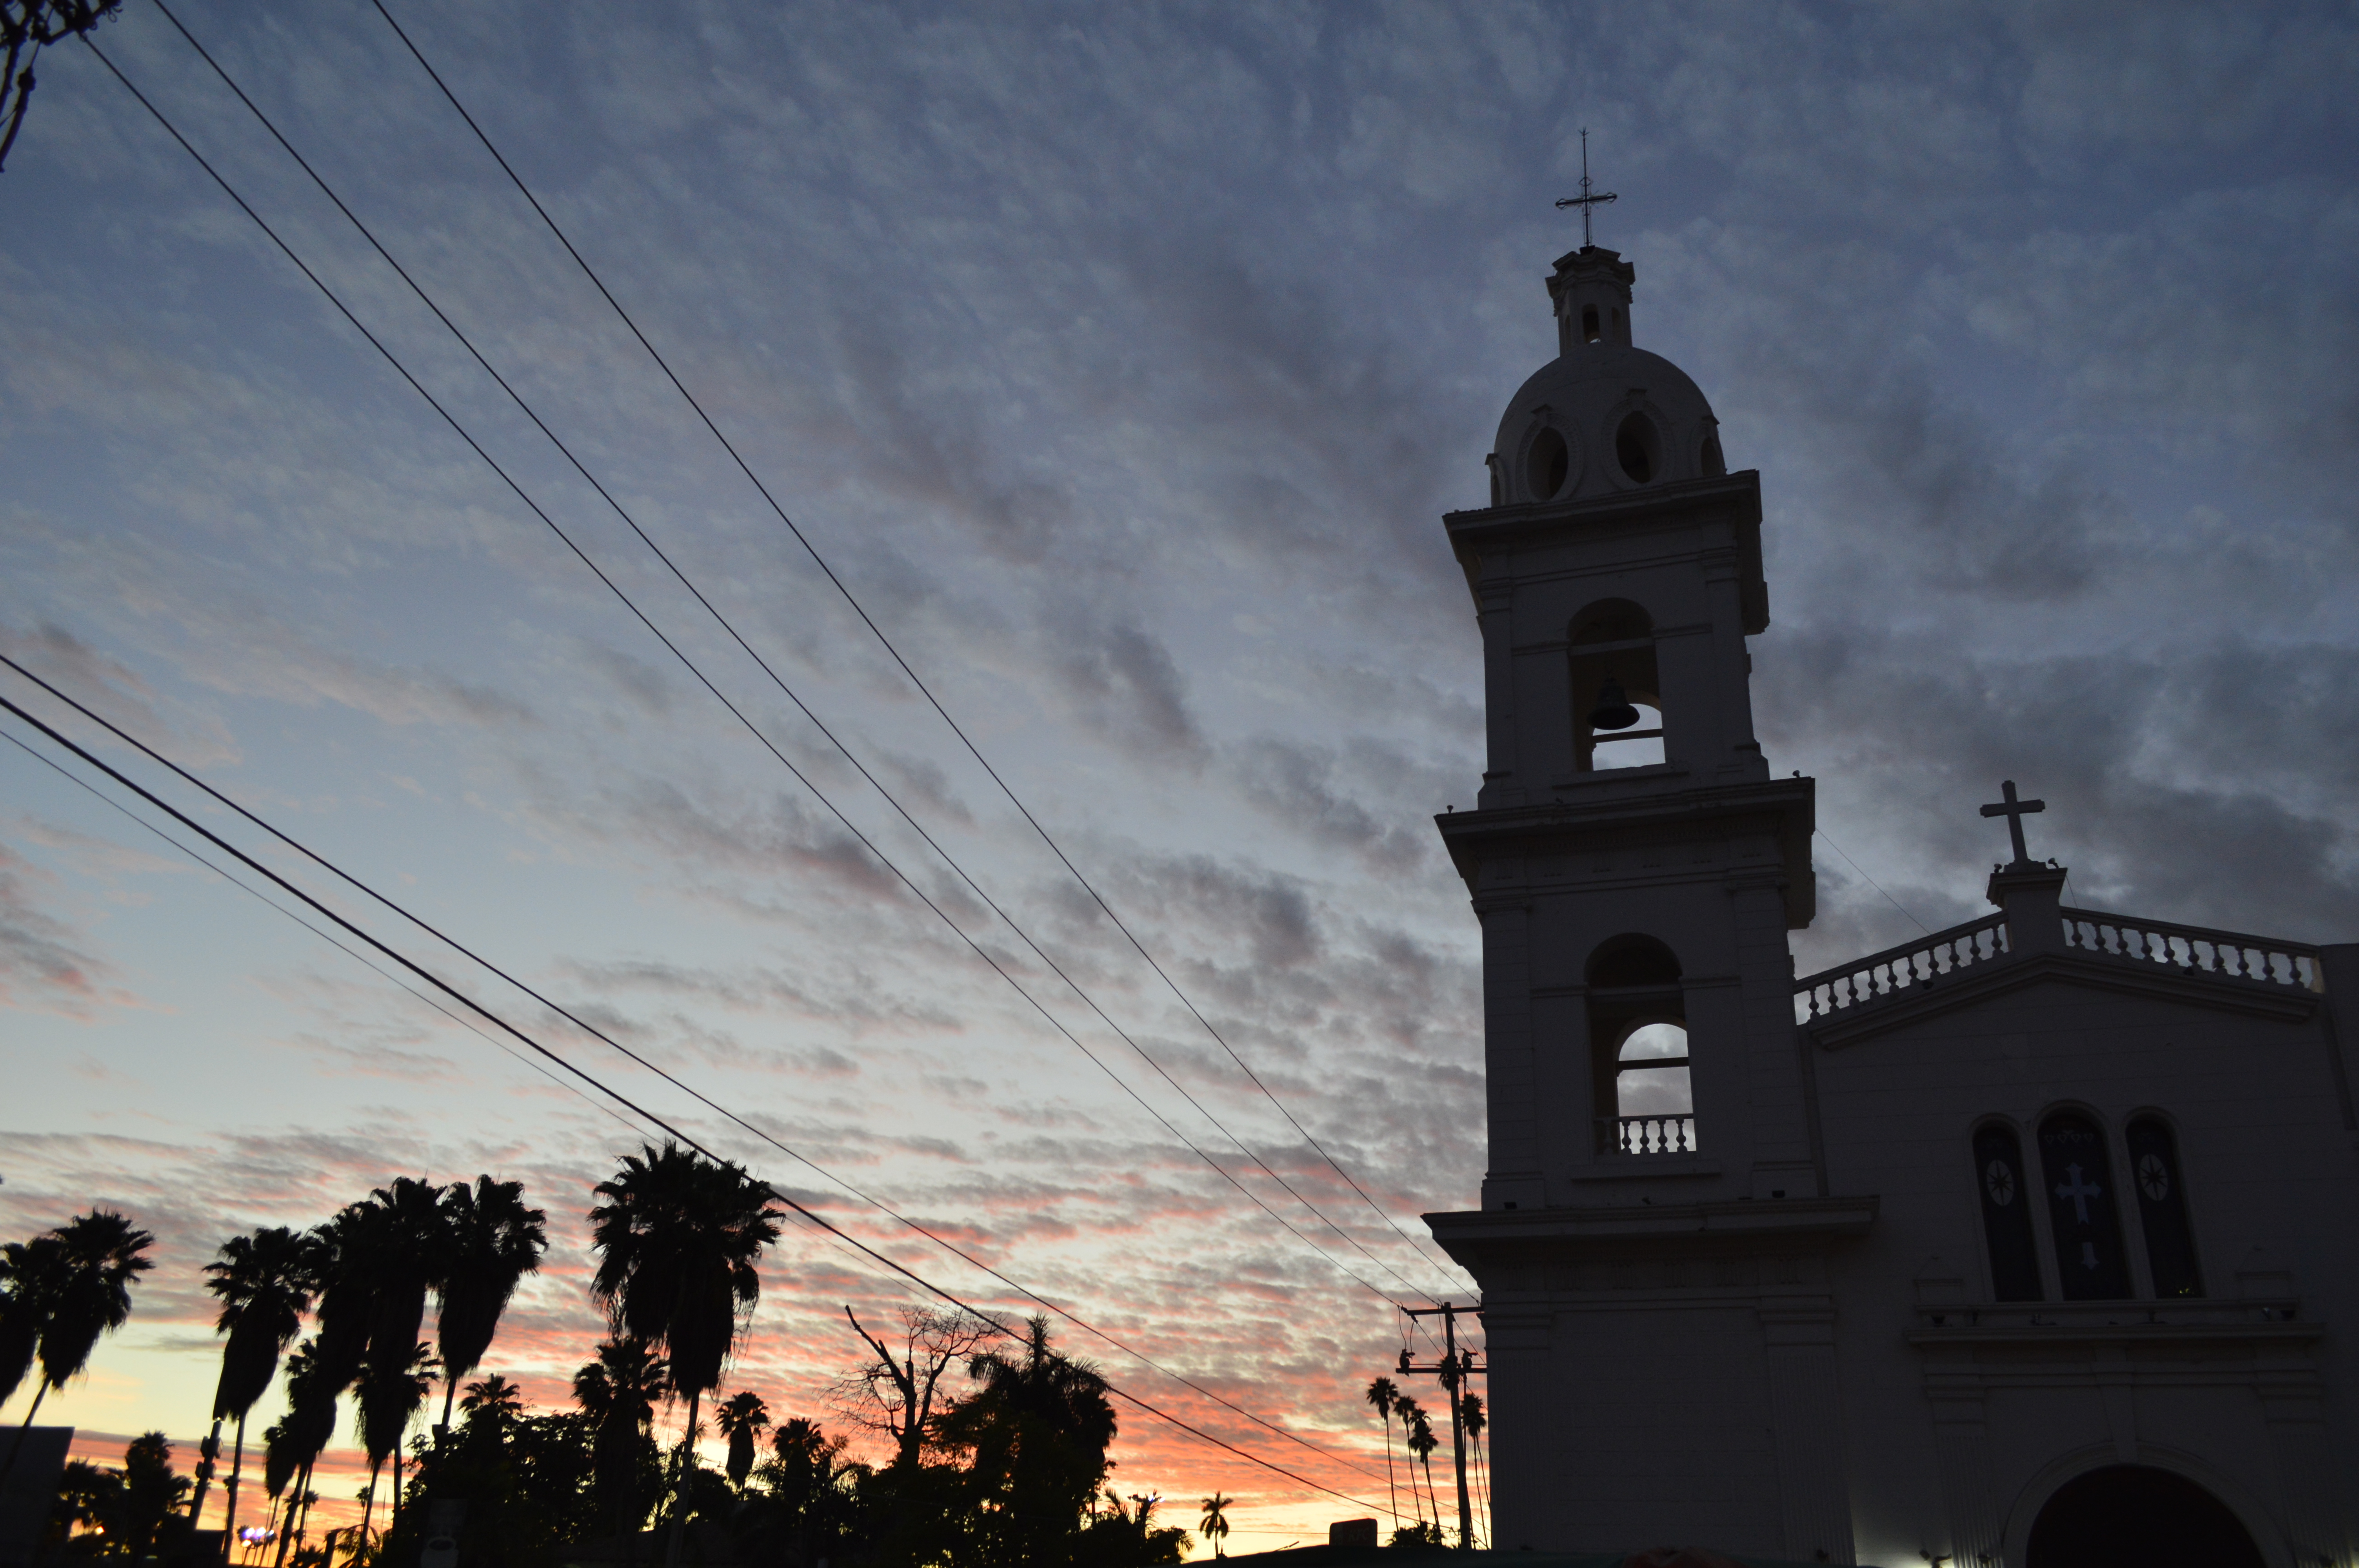
tree, cloud, sky, sunset, morning, town, building, dawn, city, dusk, evening, tower, landmark, facade, church, bell tower, steeple, meteorological phenomenon